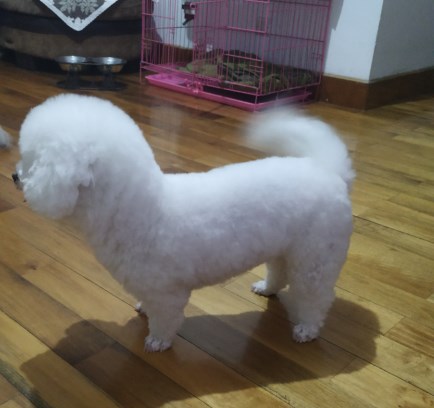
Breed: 3083-n000117-Bichon_Frise